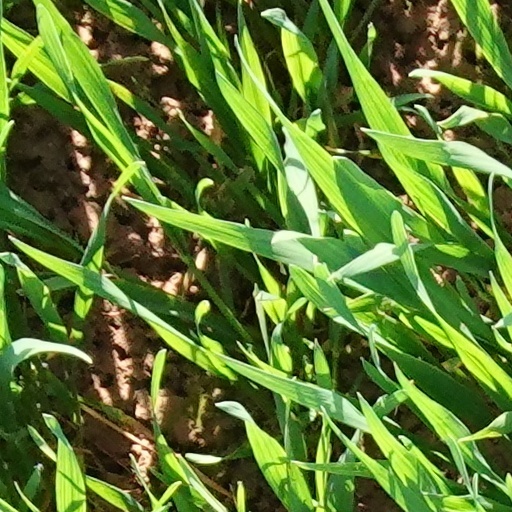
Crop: wheat